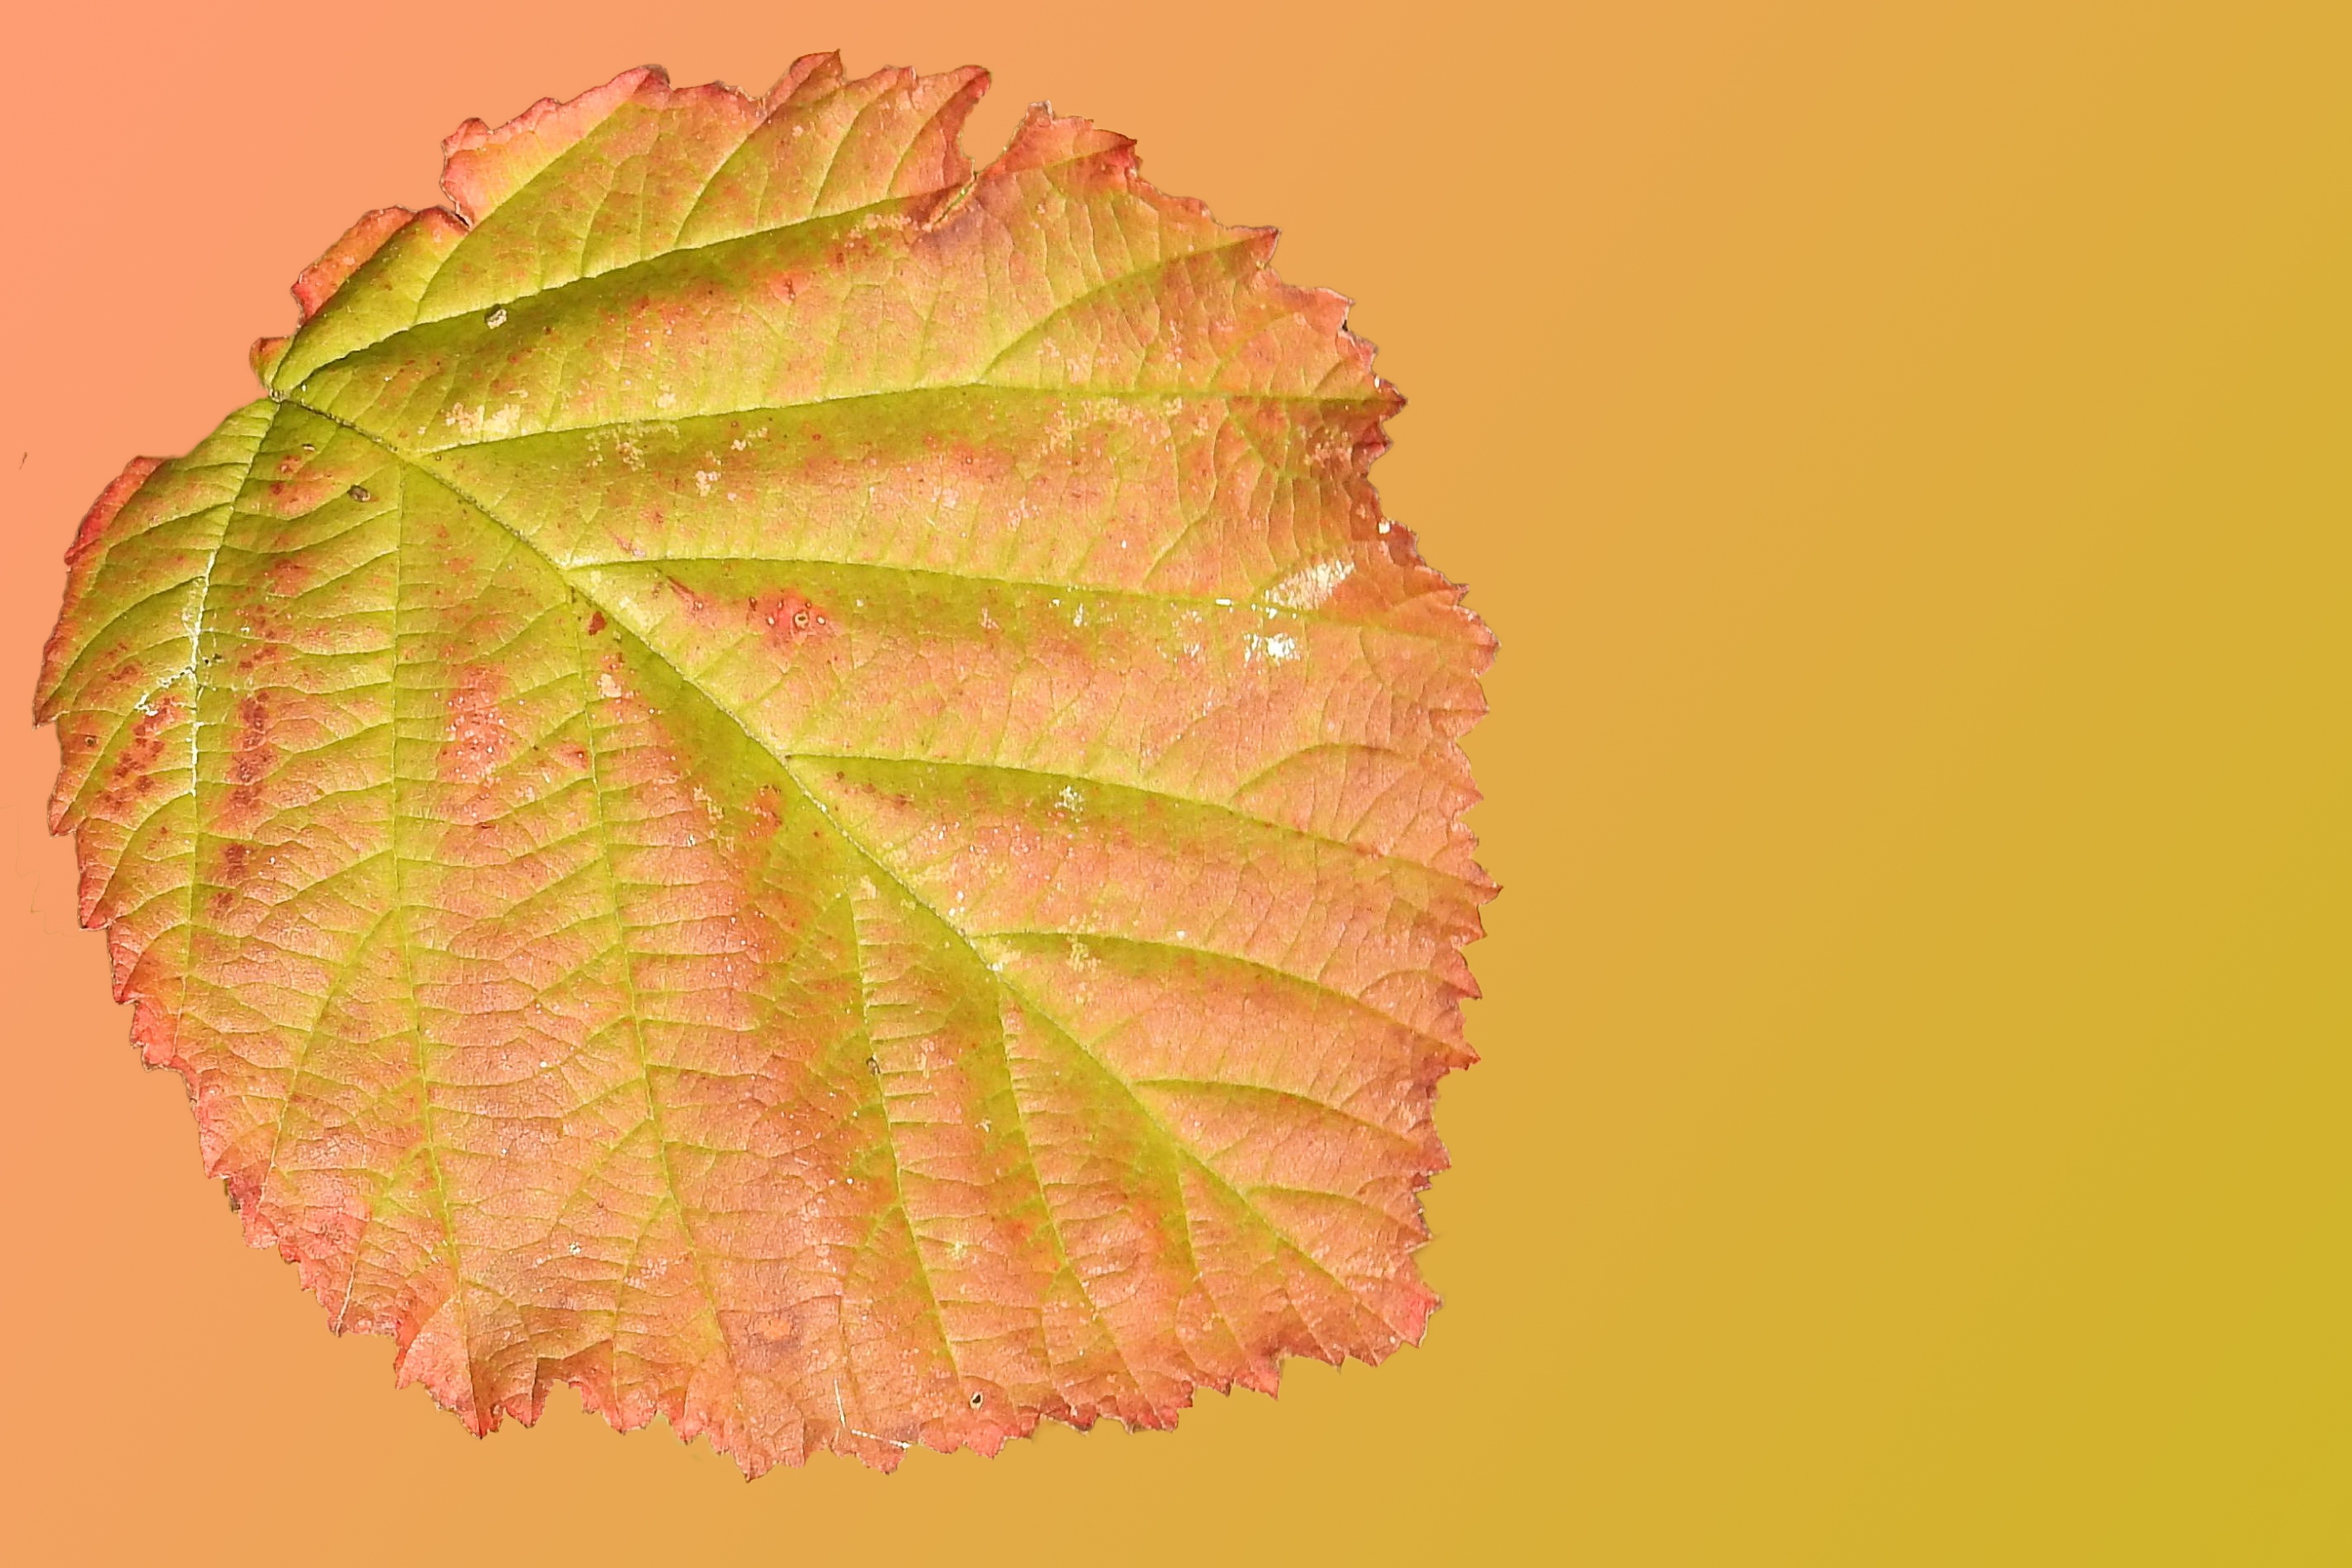
tree, branch, plant, leaf, flower, petal, pattern, autumn, colorful, yellow, maple leaf, close up, fall color, fall foliage, macro photography, colorful leaves, plant stem, land plant